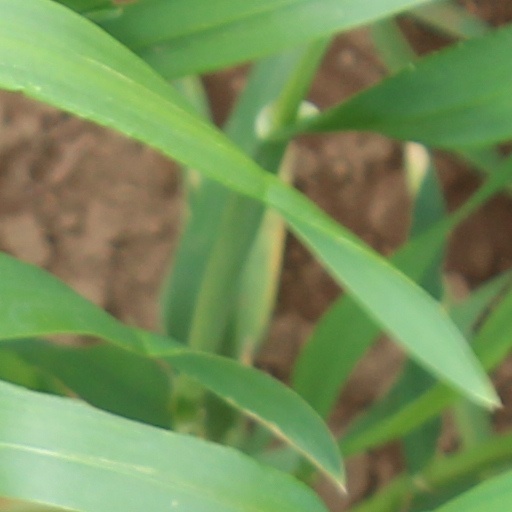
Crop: wheat